John Wheeler (colonel)

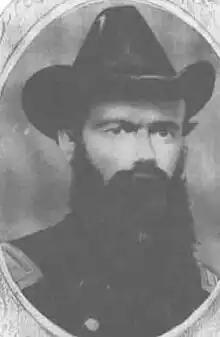
Col. John Wheeler, Commander 20th Indiana Infantry Regiment

John Wheeler was a Union colonel during the American Civil War. Wheeler's regiment suffered heavy losses at the Battle of Gettysburg where he was killed in action at Rose Woods, near Devil's Den.